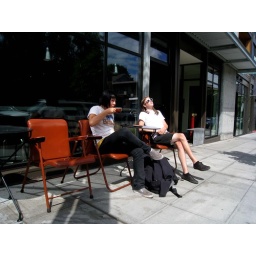
the blue angles flying over head.